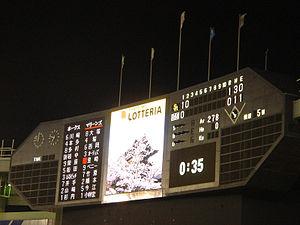
Le Chiba Marine Stadium est un stade de baseball situé à Chiba dans la préfecture de Chiba au Japon.